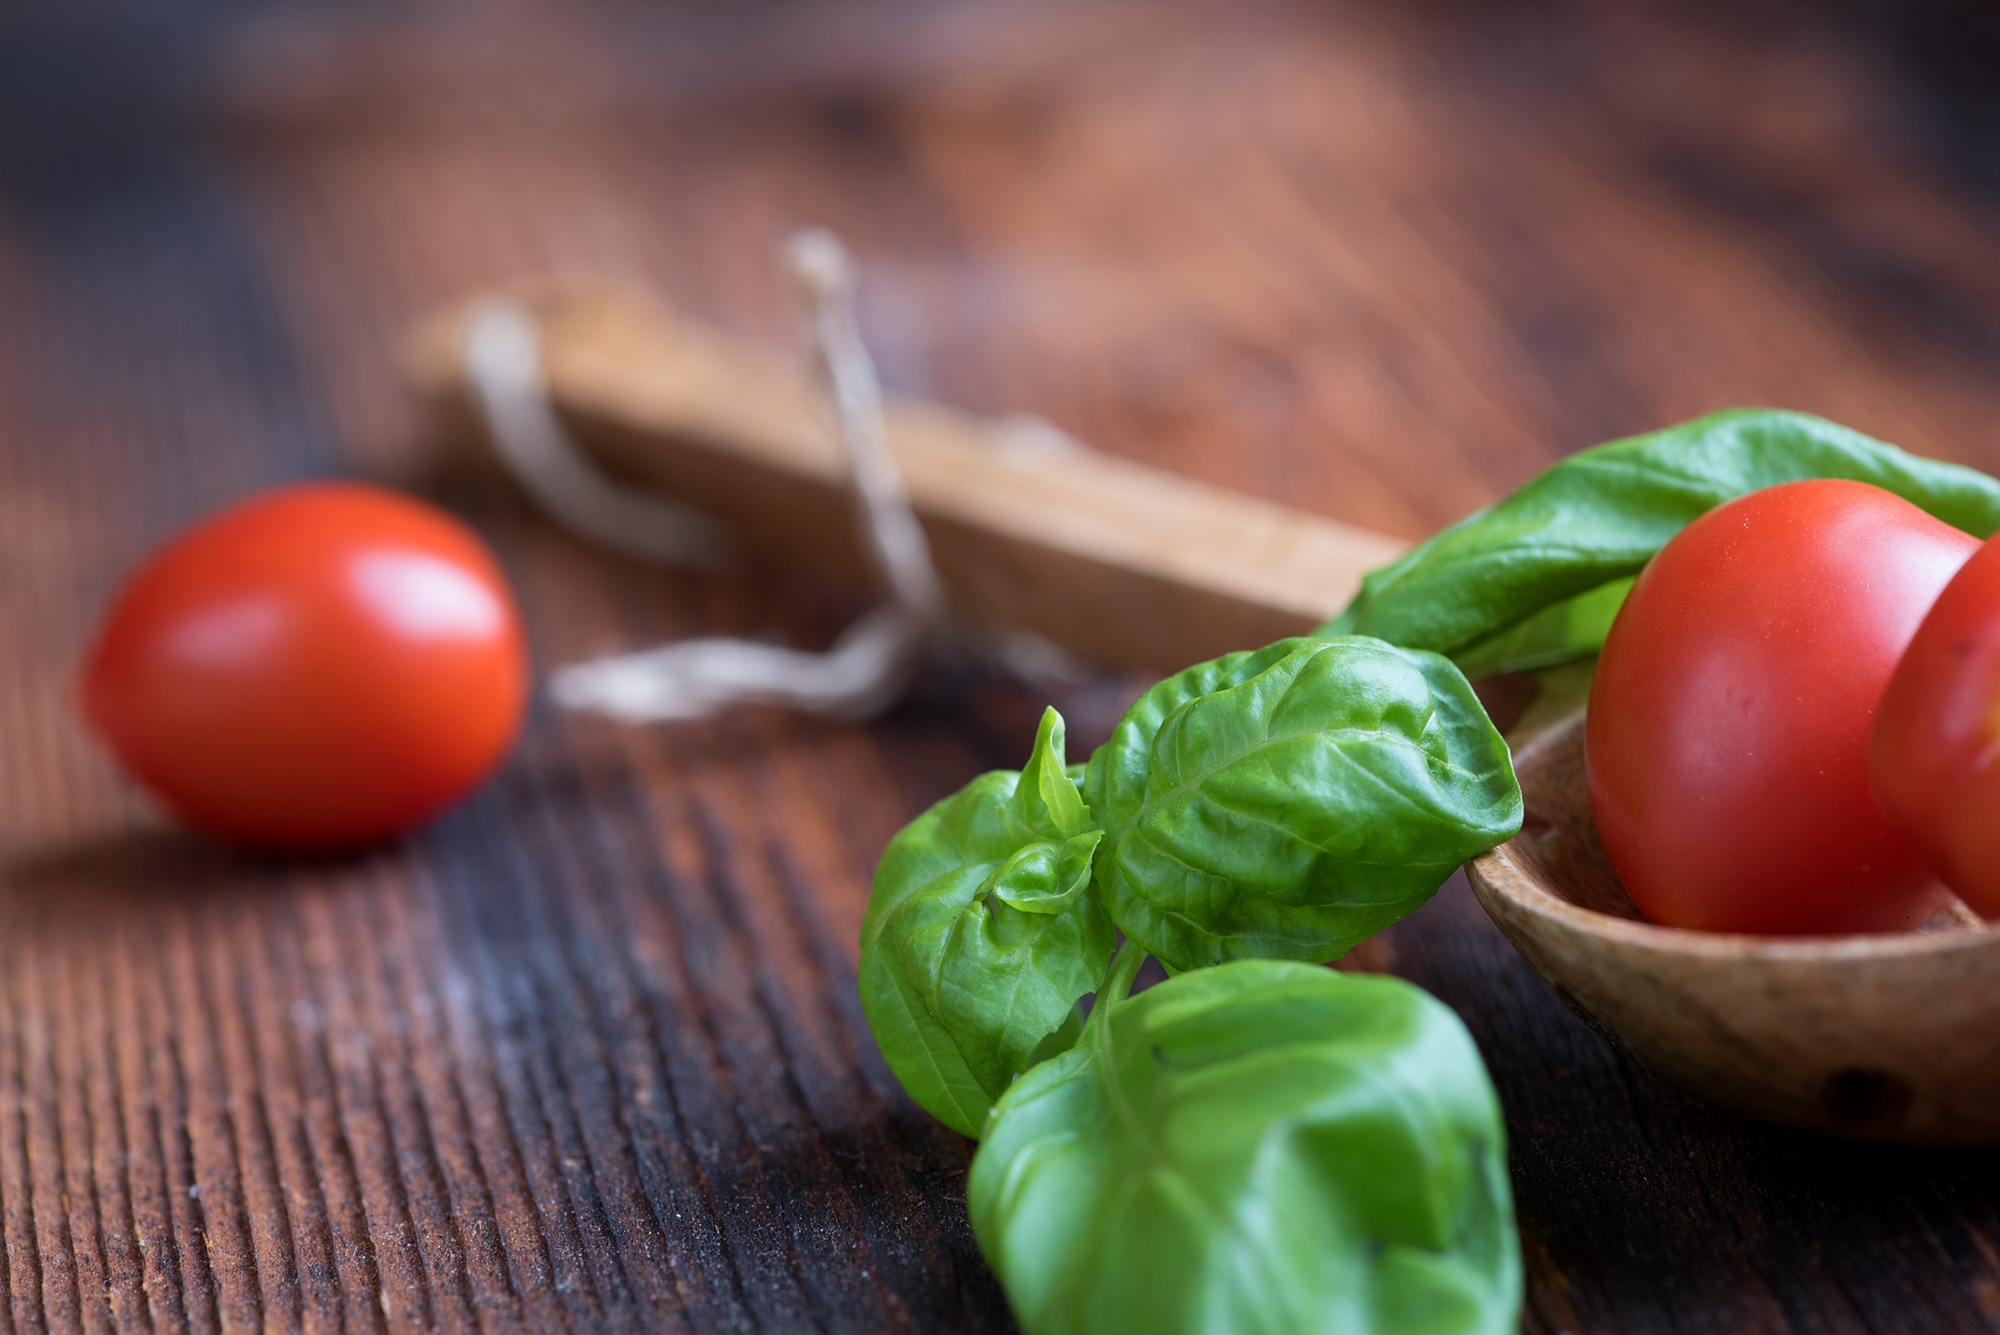
plant, dish, food, green, spice, red, produce, vegetable, healthy, close, eat, delicious, basil, tomato, nutrition, tomatoes, food photography, frisch, herbs, natural product, flowering plant, healthy diet, small tomatoes, land plant